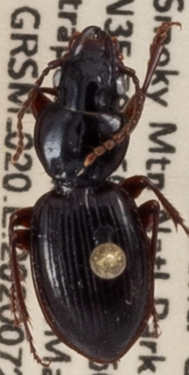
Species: Cyclotrachelus freitagi
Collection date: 2020-07-21
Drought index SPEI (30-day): -0.554
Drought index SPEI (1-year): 1.444
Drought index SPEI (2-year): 2.09